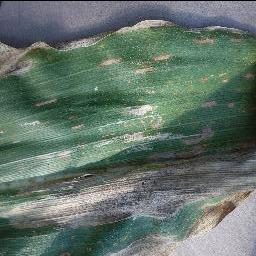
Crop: corn
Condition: (maize)_cercospora_spot_gray_spot